Johanne Andersen (women's rights activist)

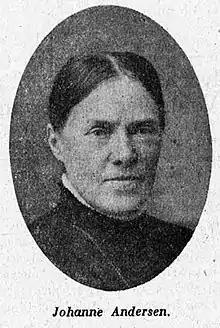
Johanne Andersen (1918)

Johanne Kirstine Andersen née Christiansen (1862–1925) was a Danish women's rights activist. In 1908, she co-founded and subsequently headed the Balslev-Ejby branch of the Danish Women's Society in the north-west of the island of Funen. Two years later, she became a member of the national organization's joint management board, serving as deputy chair from 1919 until her retirement in 1922. She was particularly active in promoting the interests of women from rural communities and encouraging women's involvement in household planning and in running school canteens. Politically, after Danish women obtained voting rights in 1915, she joined the Venstre party but did not succeed in being elected to the Folketing in the 1918 elections.